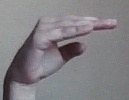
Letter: jeem